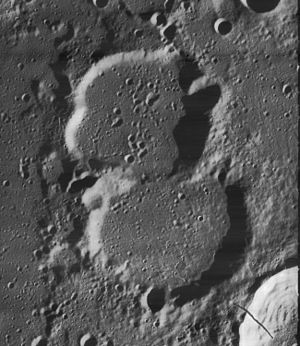
Challis (månekrater)
Challis er et nedslagskrater på Månen. Det befinder sig på den nordlige halvkugle på Månens forside, tæt nok ved dens rand til at det ses i perspektivisk forkortning fra Jorden. Det er opkaldt efter den engelske matematiker, astronom og fysiker James Challis.